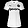
Label: T - shirt / top